Chilean Civil Code

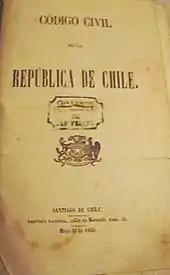
First page of the Chilean Civil Code, first edition of 1856.

The Civil Code of the Republic of Chile ("Código Civil de la República de Chile", also referred to as the "Code of Bello") is the work of jurist and legislator Andrés Bello. After several years of individual work (though officially presented as the work of multiple Congress commissions), Bello delivered a complete project of the Code on November 22, 1855, which was sent to Congress by President Manuel Montt, preceded by a foreword by Bello himself. Congress passed the Civil Code into law on December 14, 1855. It then came into force on January 1, 1857. Although it has been the object of numerous alterations, the Code has been kept in force since then.